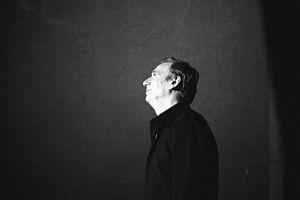
Yves Montand à Strasbourg
La Solitude du chanteur de fond est un film documentaire français réalisé par Chris Marker, sorti en 1974.
Christian Bouche-Villeneuve, dit Chris Marker, né le 29 juillet 1921 à Neuilly-sur-Seine et mort le 29 juillet 2012 à Paris, est un réalisateur, écrivain, illustrateur, traducteur, photographe, éditeur, philosophe, essayiste, critique, poète et producteur français.